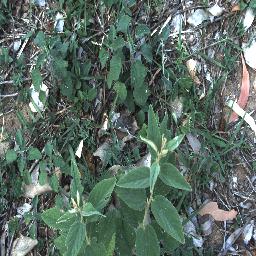
Label: negative